Slough bus station

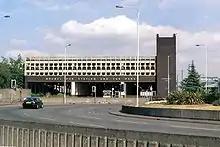

Partial demolition of the former 1970s Slough bus station along with Compair House, a disused office block, began in February 2010 to allow for the construction of the new bus station, which started in March 2010. Services transferred from the old bus station to the new bus station on 28 May 2011.